This Movie Sucks!

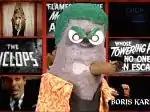
The opening title sequence, featuring Ed the Sock's chant of "This Movie Sucks!"

This Movie Sucks! (sometimes abbreviated as "TMS!") is a Canadian comedy television series hosted by Ed the Sock, premiering on May 28, 2010, two years after "Ed's Night Party" went off the air. The show is similar to another former Ed the Sock series, "Ed's Nite In". "This Movie Sucks!" features his wife and "Night Party" co-host Liana Kerzner, and comedian Ron Sparks, another MuchMusic personality. The series was produced and broadcast by CHCH-TV Hamilton, and also broadcast regionally on CJNT-TV Montreal and CHEK-TV Victoria, as well as on cable stations Movieola and Silver Screen Classics.